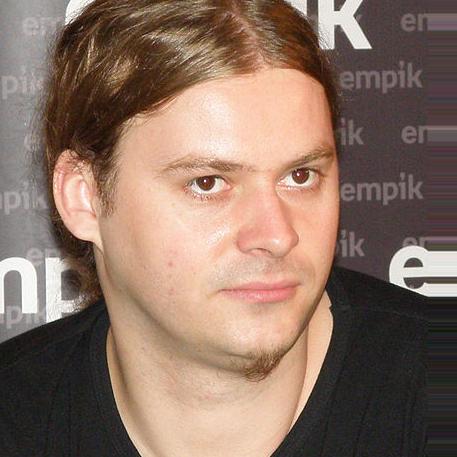
Age: 27